Abdulaziz

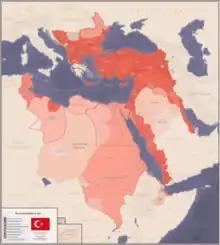
The Ottoman Empire in 1875

The first Ottoman railroads were opened between İzmir–Aydın and Alexandria–Cairo in 1856, during the reign of Sultan Abdulmejid I. The first large railway terminal within present-day Turkey, the Alsancak Terminal in İzmir, was opened in 1858. However, these were individual, unconnected railroads, without a railway network. Sultan Abdulaziz established the first Ottoman railway networks. On 17 April 1869, the concession for the Rumelia Railway (i.e. Balkan Railways, "Rumeli" (Rumelia) meaning the Balkan peninsula in Ottoman Turkish) which connected Istanbul to Vienna was awarded to Baron Maurice de Hirsch (Moritz Freiherr Hirsch auf Gereuth), a Bavaria-born banker from Belgium. The project foresaw a railway route from Istanbul via Edirne, Plovdiv and Sarajevo to the shore of the Sava River. In 1873, the first Sirkeci Terminal in Istanbul was opened. The temporary Sirkeci terminal building was later replaced with the current one which was built between 1888 and 1890 (during the reign of Abdülhamid II) and became the final destination terminus of the Orient Express. In 1871, Sultan Abdulaziz established the Anatolia Railway. Construction works of the on the Asian side of Istanbul, from Haydarpaşa to Pendik, began in 1871. The line was opened on 22 September 1872. The railway was extended to Gebze, which opened on 1 January 1873. In August 1873 the railway reached Izmit. Another railway extension was built in 1871 to serve a populated area along Bursa and the Sea of Marmara. The Anatolia Railway was then extended to Ankara and eventually to Mesopotamia, Syria and Arabia during the reign of Sultan Abdulhamid II, with the completion of the Baghdad Railway and Hejaz Railway.